Sponsoring Consortium for Open Access Publishing in Particle Physics

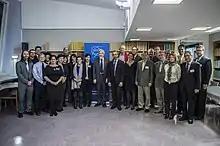
SCOAP3 partners meeting at CERN 4 December 2013

The Sponsoring Consortium for Open Access Publishing in Particle Physics (or SCOAP) is an international collaboration in the high-energy physics community to convert traditional closed access physics journals to open access, freely available for everyone to read and reuse, shifting away the burden of the publishing cost from readers (traditional model) and authors (in the case of hybrid open access journals). Under the terms of the agreement, authors retain copyrights and the articles published under SCOAP will be in perpetuity under a CC BY license. The initiative was promoted by CERN in collaboration with international partners.